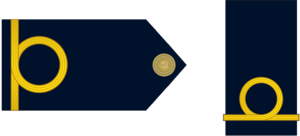
La marine de la République argentine est la marine de guerre de l'Argentine. Elle est l'une des trois branches des forces armées argentines, avec l'armée de terre et la force aérienne.